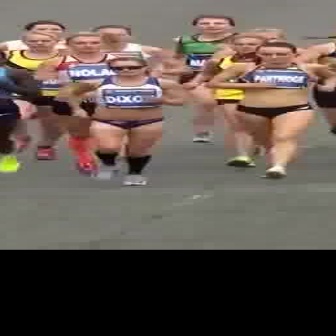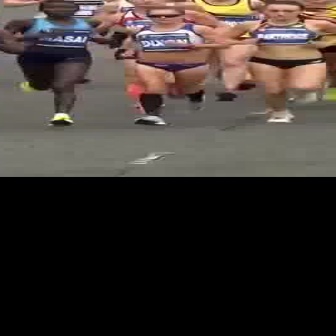
  Please identify the target specified by the bounding box [58,55,187,185] in the first image and locate it in the second image. Return the coordinates in [x_min,y_min,x_max,y_max] format.
Answer: [110,5,231,126]